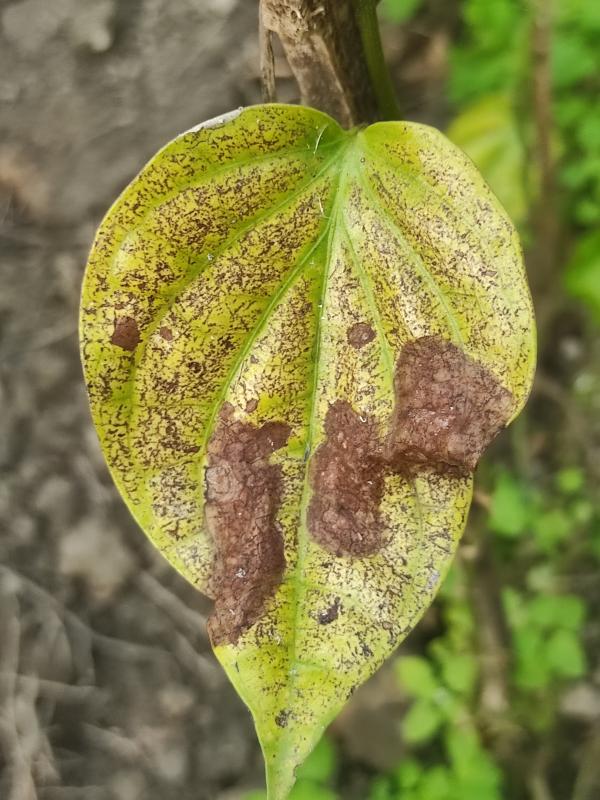
Label: Fungal_Brown_Spot_Disease